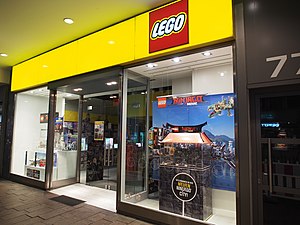
Tidslinje for Lego / 2000-tallet / 2000'erne
LEGO Store i Tyskland.
Tidslinje for Lego indeholder begivenheder og udgivelser for Lego.